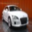
Label: automobile